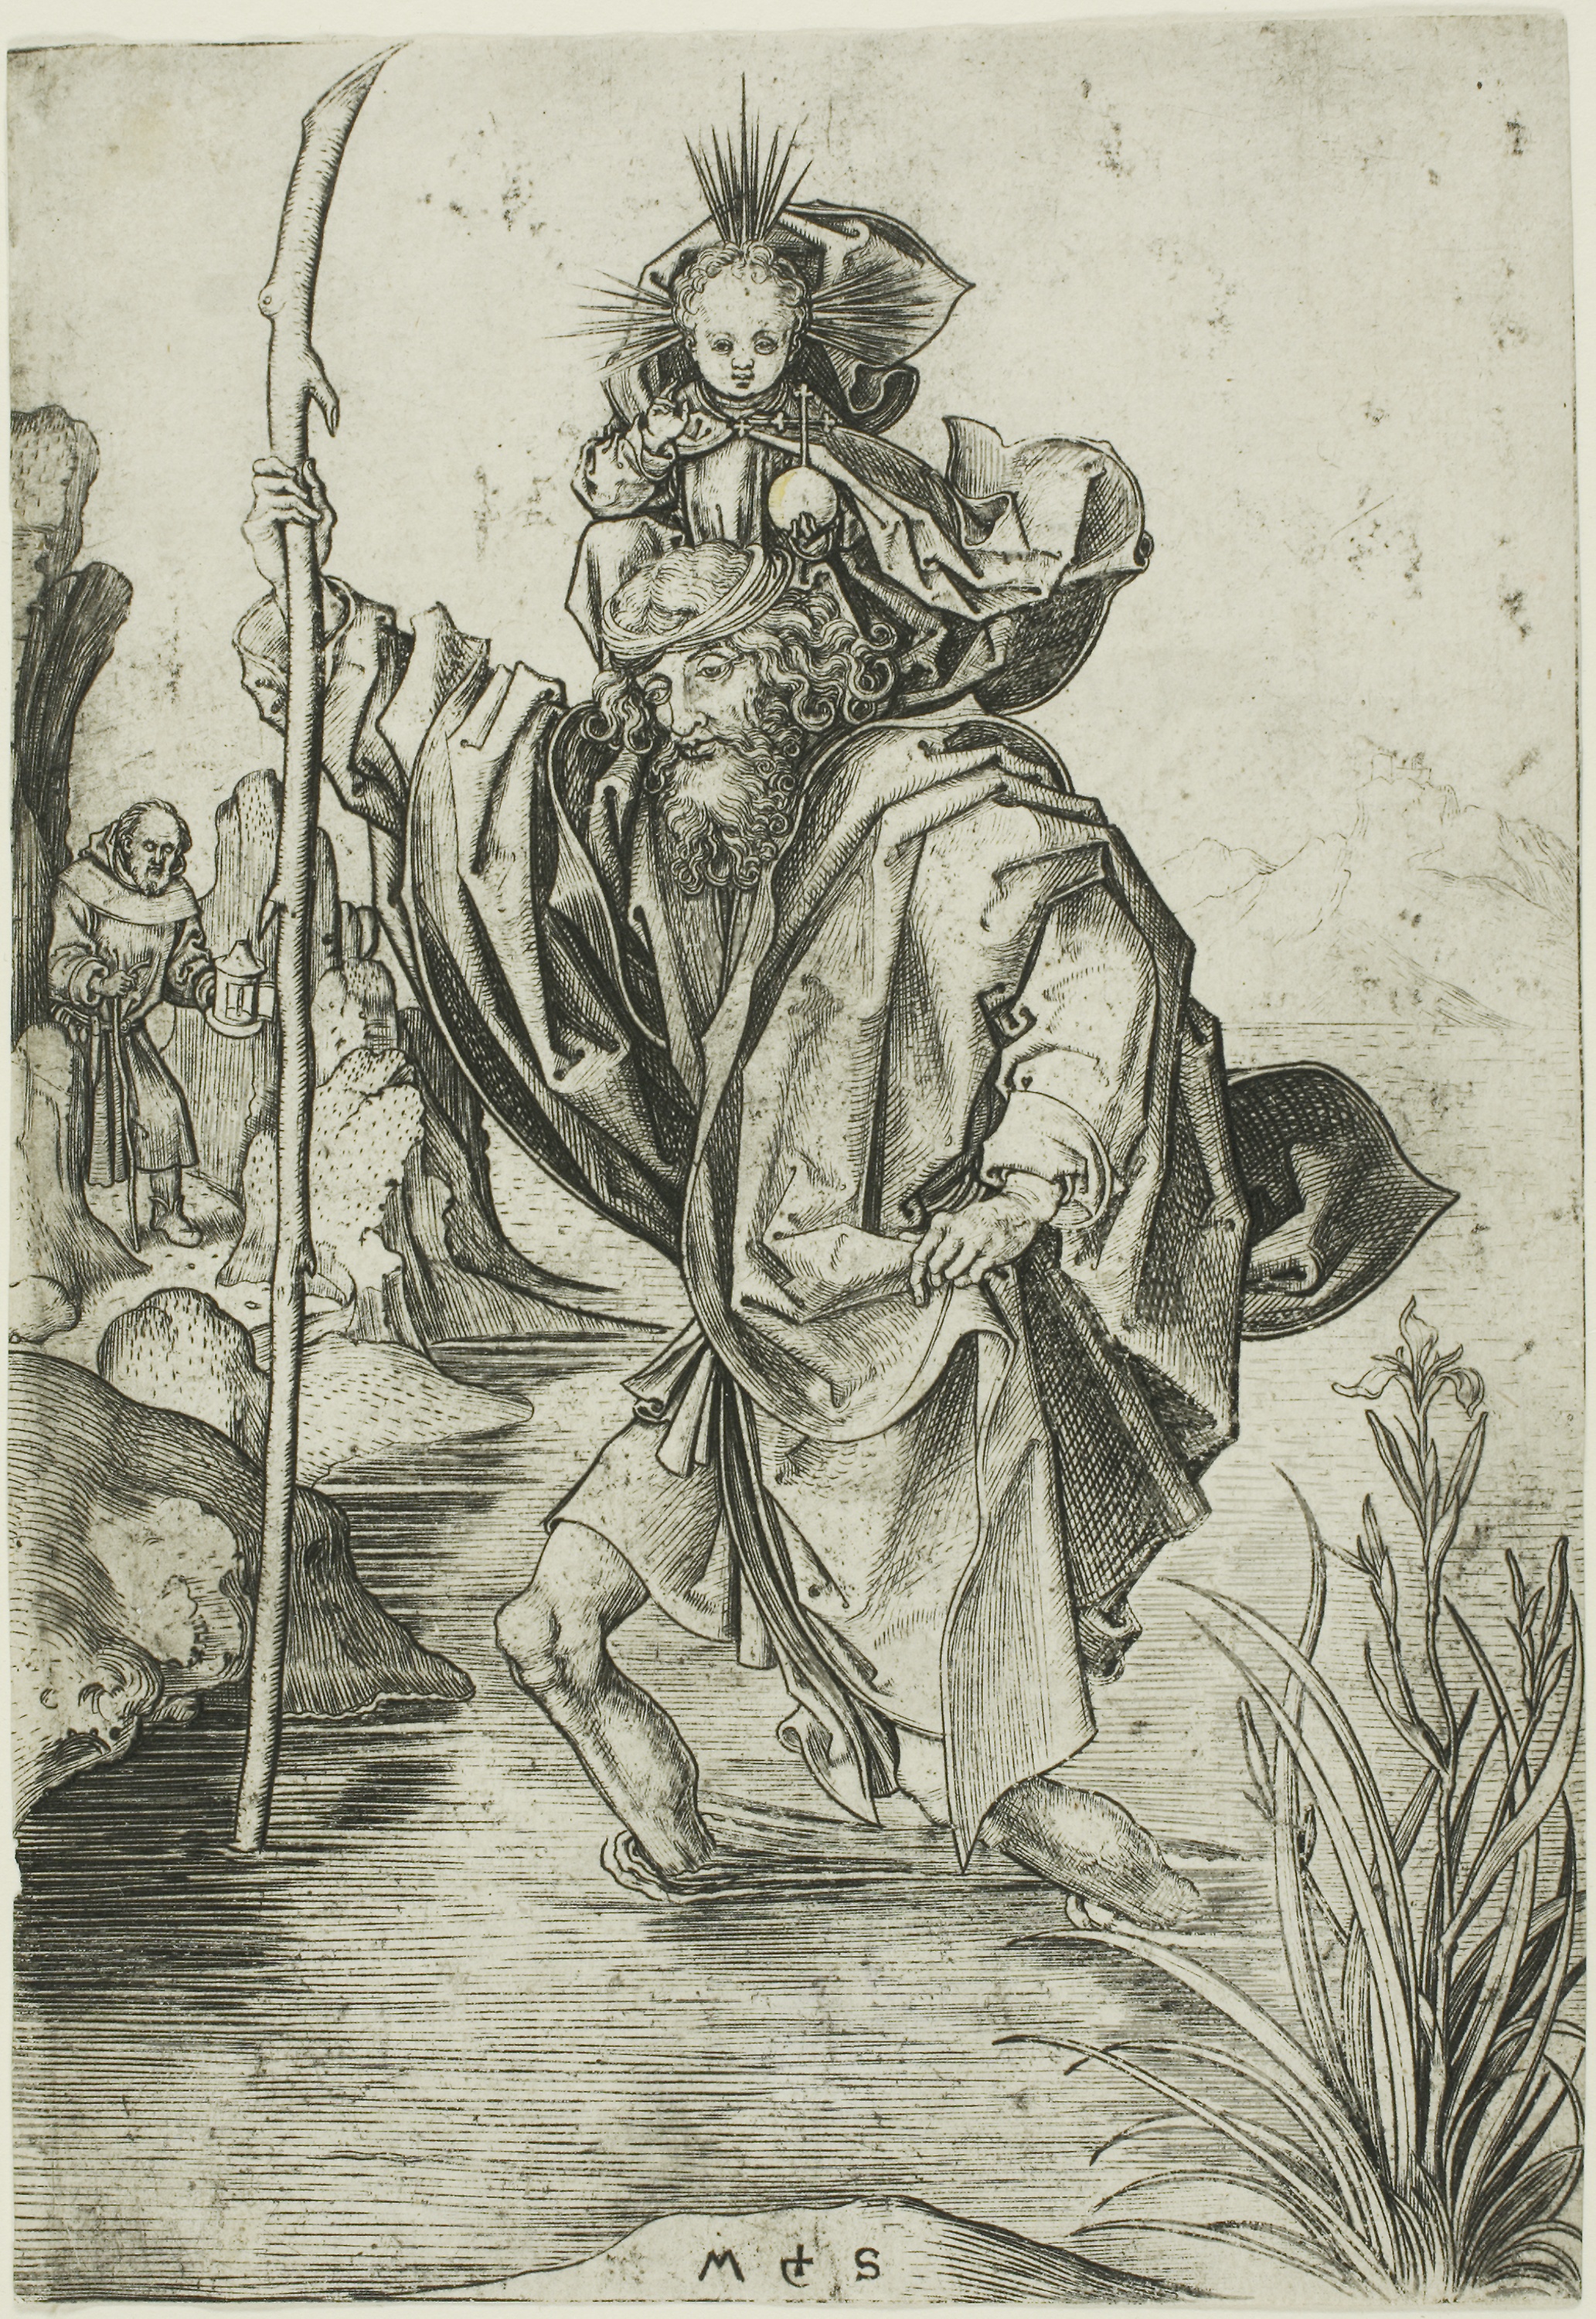
art, tree, black and white, illustration, drawing, sketch, fictional character, artwork, history, visual arts, costume design